Broadway Bridge (St. Peter, Minnesota)

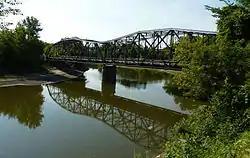
The bridge reflected in the Minnesota River

Broadway Bridge is a Pennsylvania through truss reinforced-concrete highway bridge which carries Minnesota 99 over the Minnesota River in St. Peter, Minnesota, United States. It was built in 1931 by the Minneapolis Bridge Company following a skewed steel design by the Minnesota Highway Department.